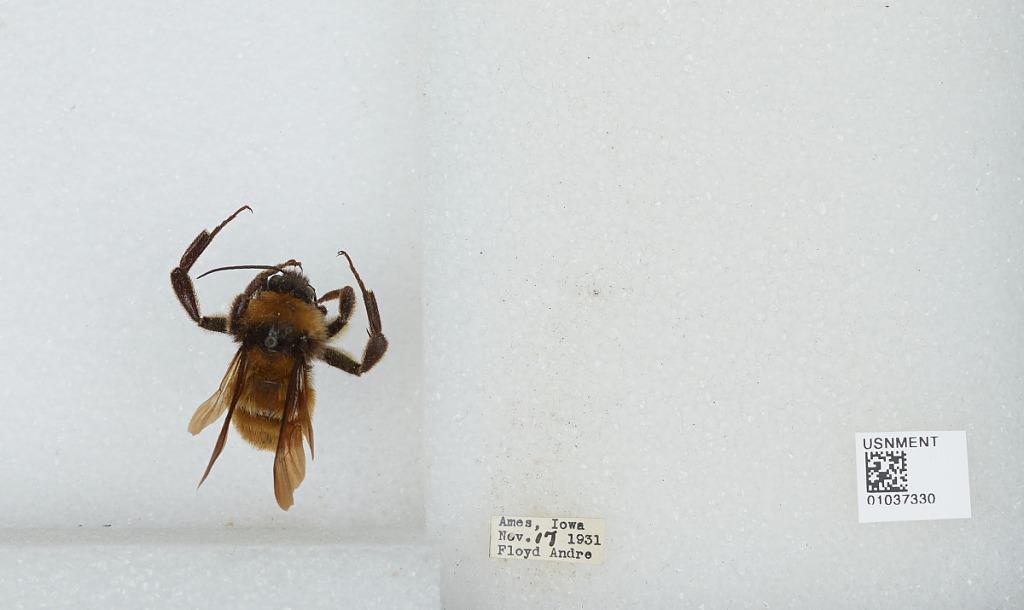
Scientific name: Bombus (Fervidobombus) pensylvanicus pensylvanicus (De Geer)
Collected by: F. Andre
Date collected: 1931-11-17
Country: United States
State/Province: Iowa
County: Story
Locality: Ames
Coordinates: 42.0014, -93.62